Lesley J. McNair

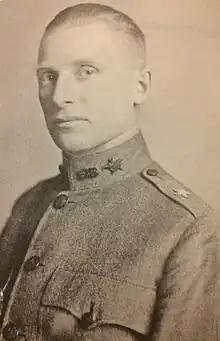
McNair as an AEF brigadier general, 1919

In April 1917, the United States entered World War I. The next month, he was promoted to major and assigned to temporary duty as an instructor for the officer training camp at Leon Springs, Texas. After his Leon Springs assignment, McNair was assigned to the newly created 1st Division, then located at Camp Stewart, in El Paso County, Texas. Assigned to the division headquarters as assistant chief of staff for training, McNair was given responsibility for the organization's pre-deployment mobilization, individual soldier training, and collective unit training. When the division departed for France in June, McNair shared quarters aboard ship with the division's assistant chief of staff for operations, Captain George C. Marshall. During their long ocean voyage, they forged a personal and professional bond that they maintained for the rest of their careers.